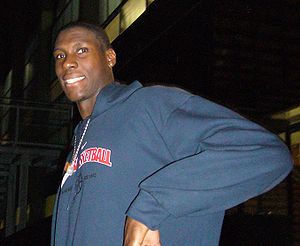
Ian Mahinmi
Ian Mahinmi er en fransk basketballspiller, der spiller som forward/center i NBA-klubben ndiana Pacers. Mahinmi blev draftet til ligaen i 2005, og har tidligere spillet for San Antonio Spurs.